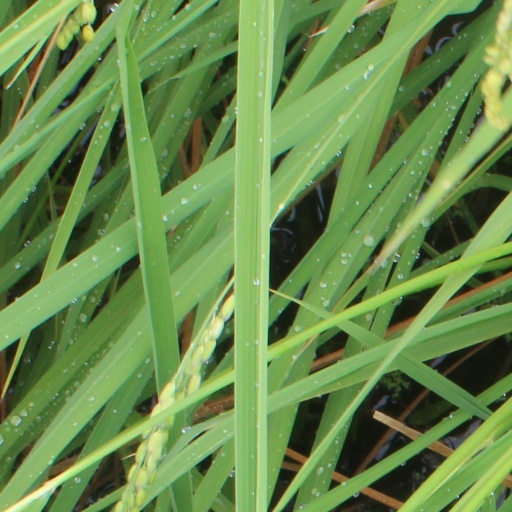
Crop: rice